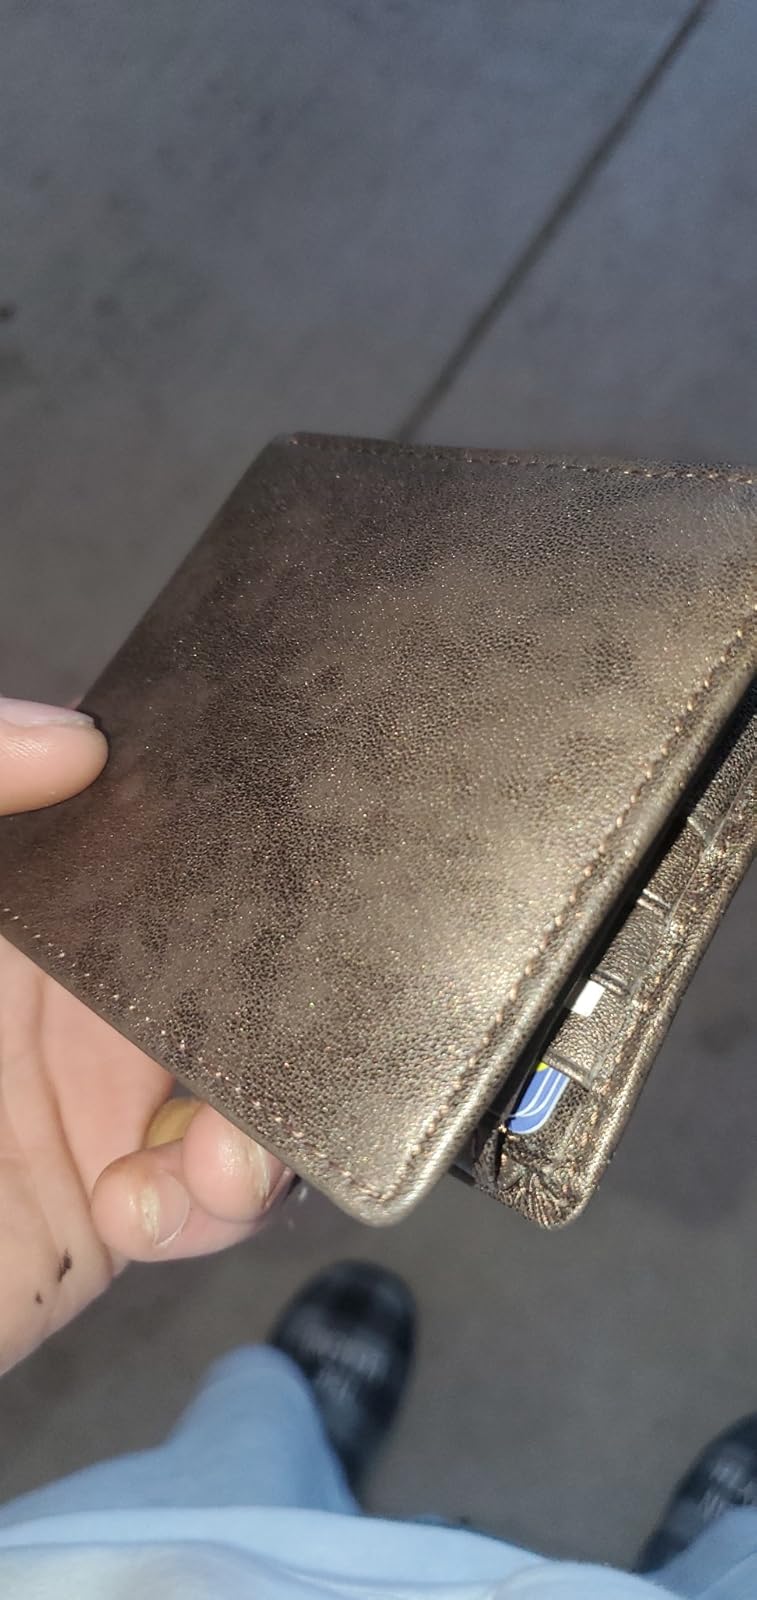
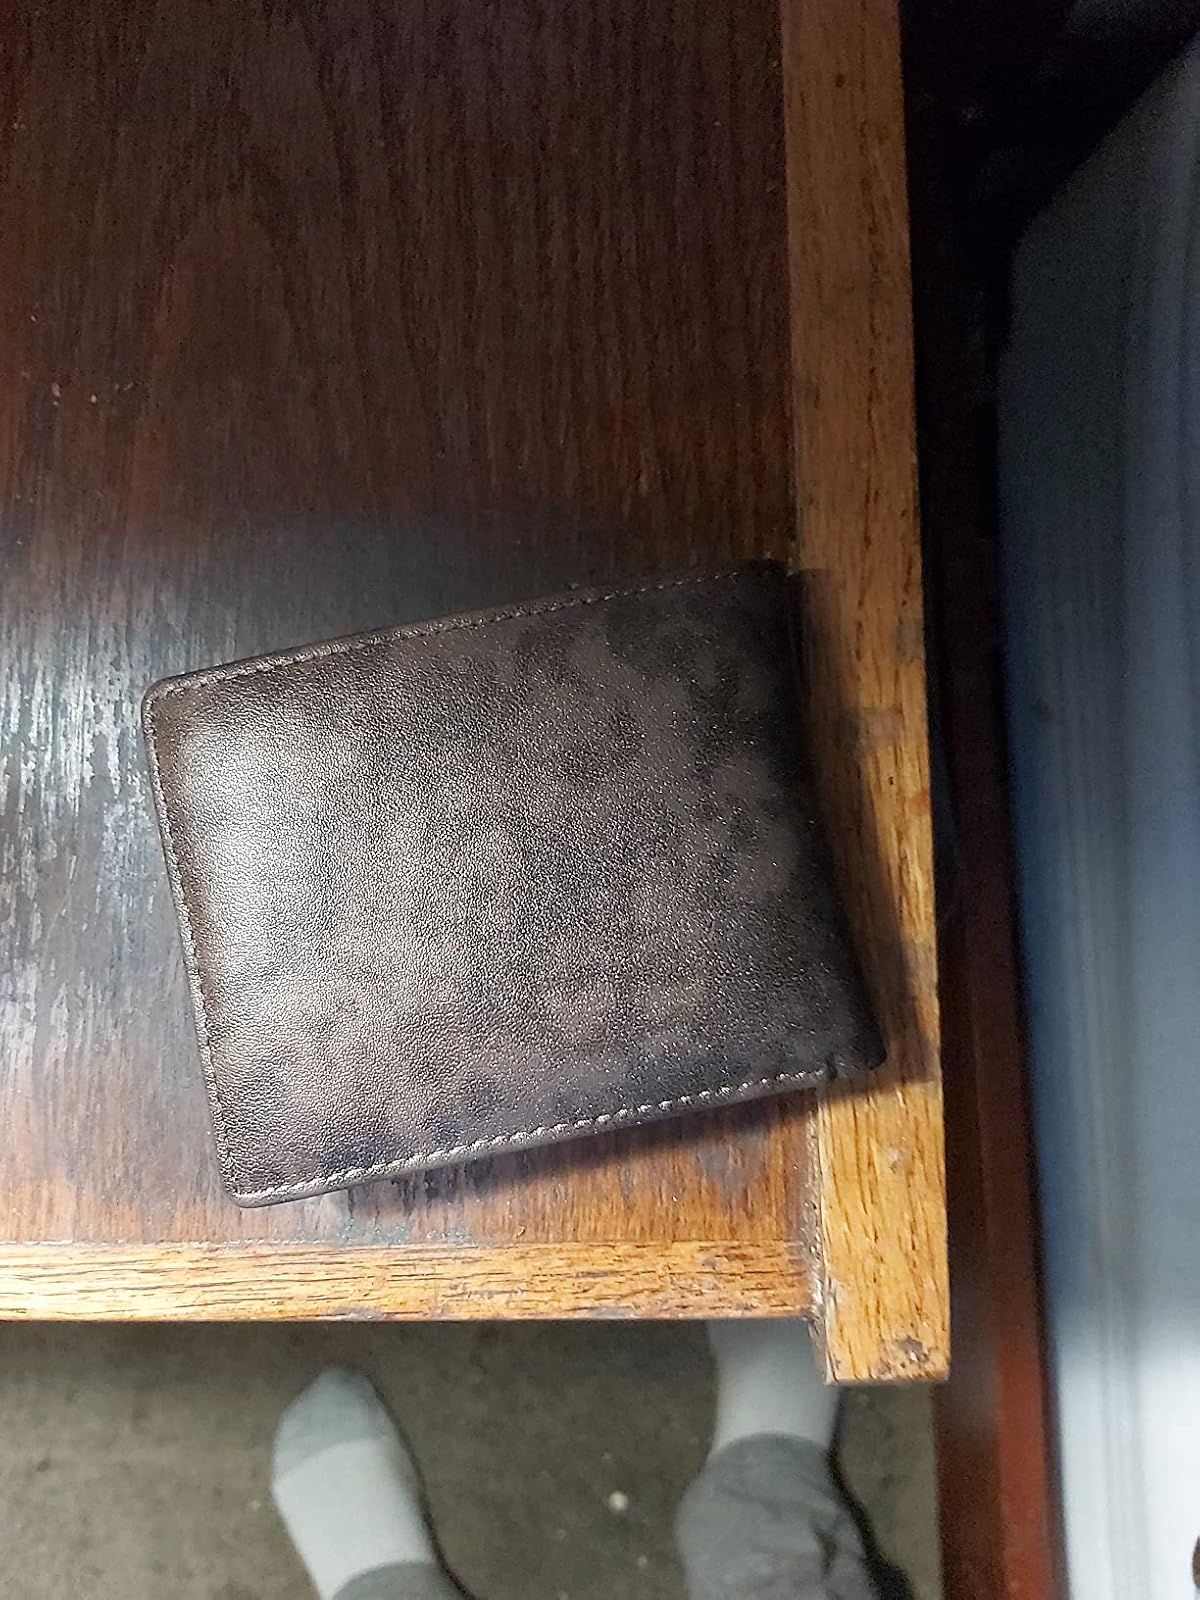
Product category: accessories_wallet
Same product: yes